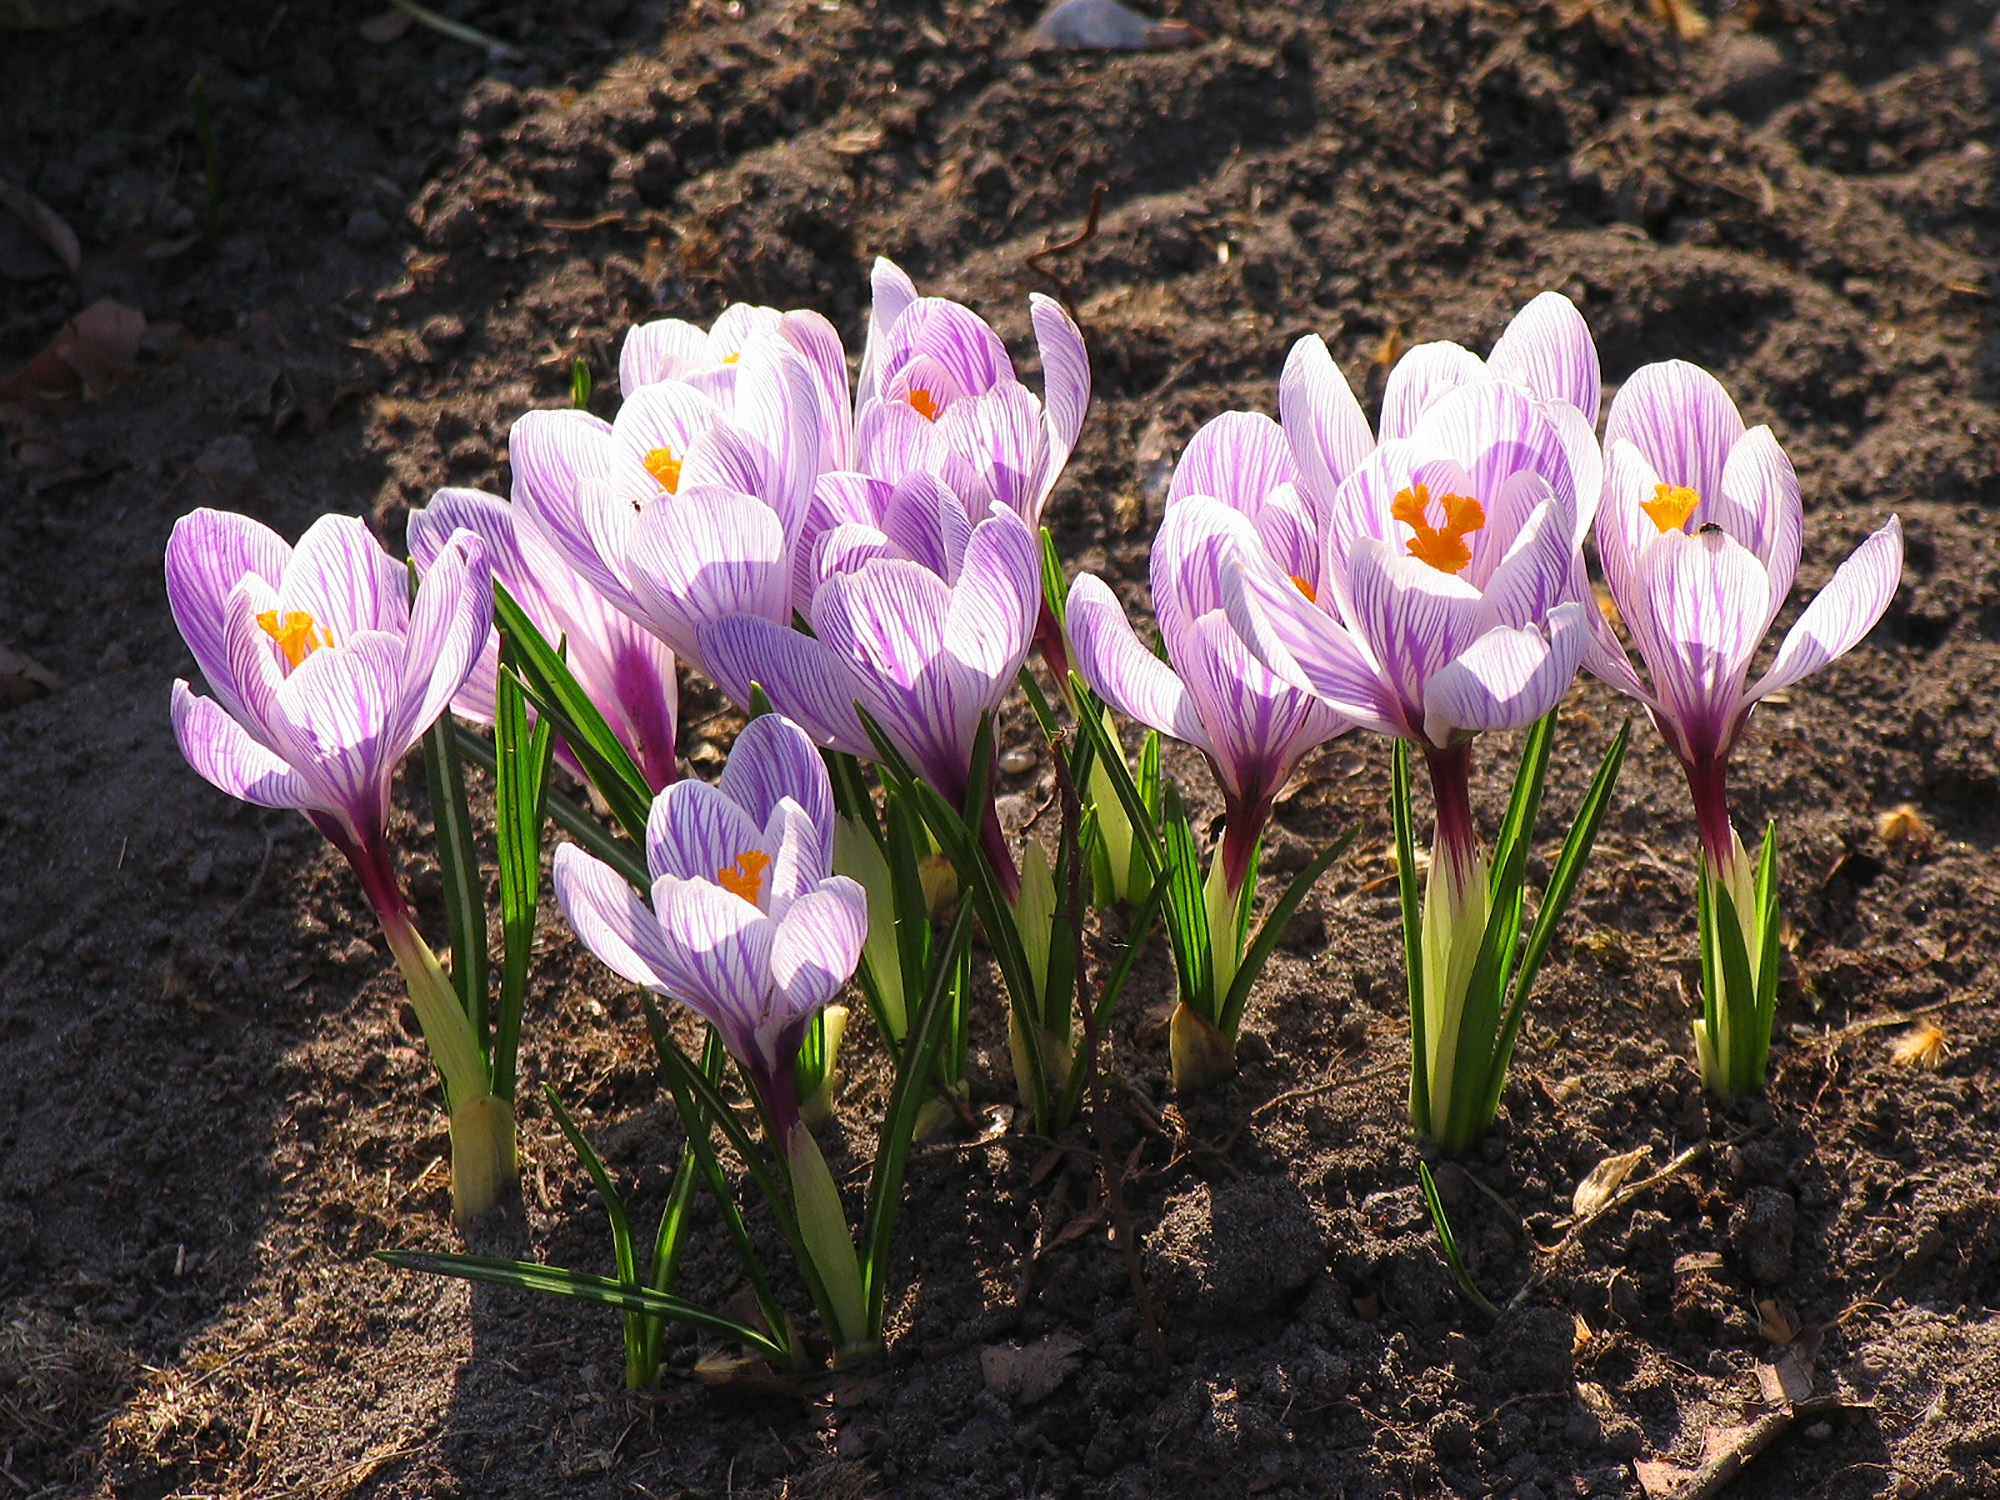
cold, plant, flower, bloom, spring, botany, garden, flora, earth, crocus, flowering plant, land plant, iris family, pale lilac flower